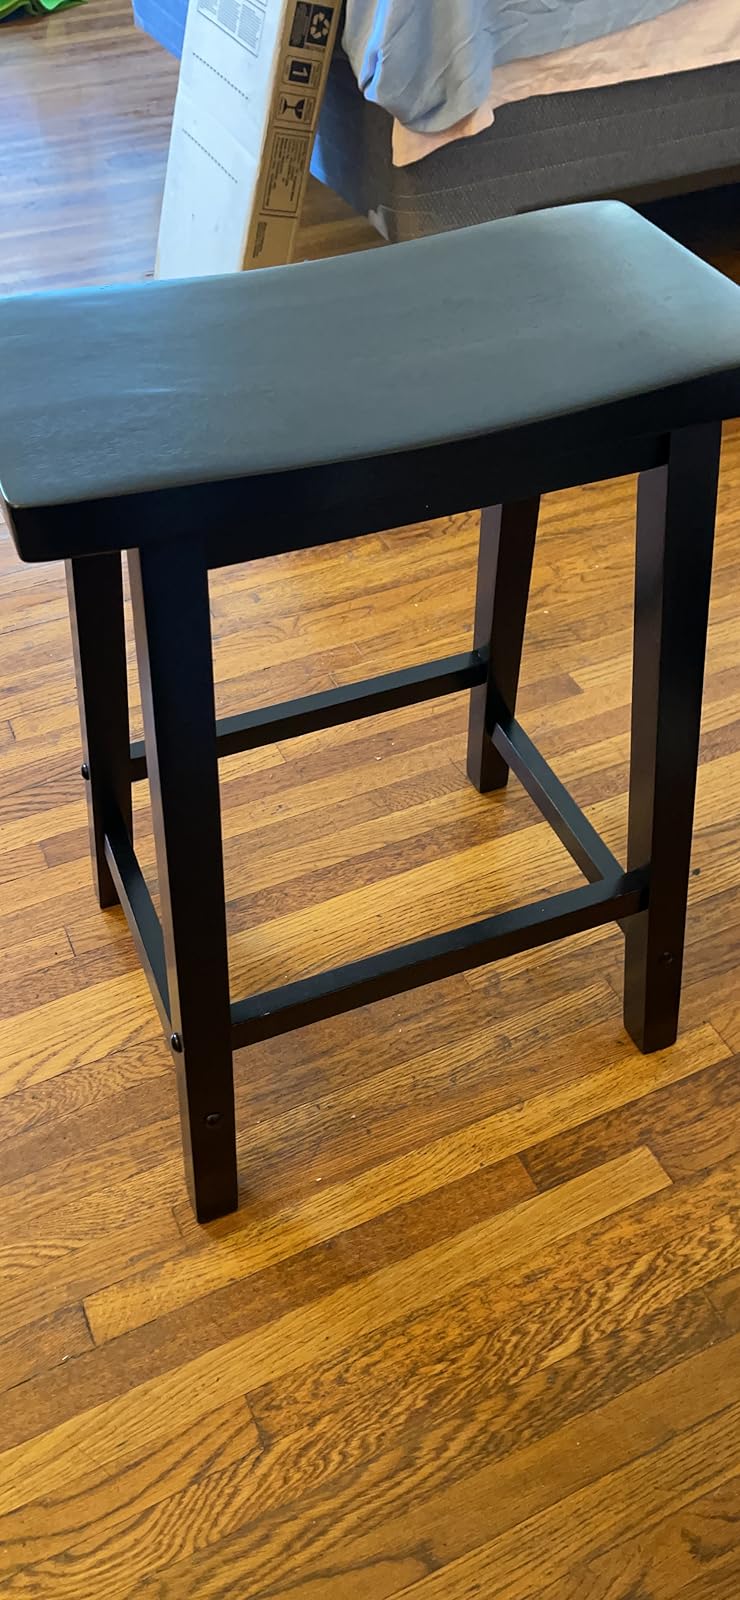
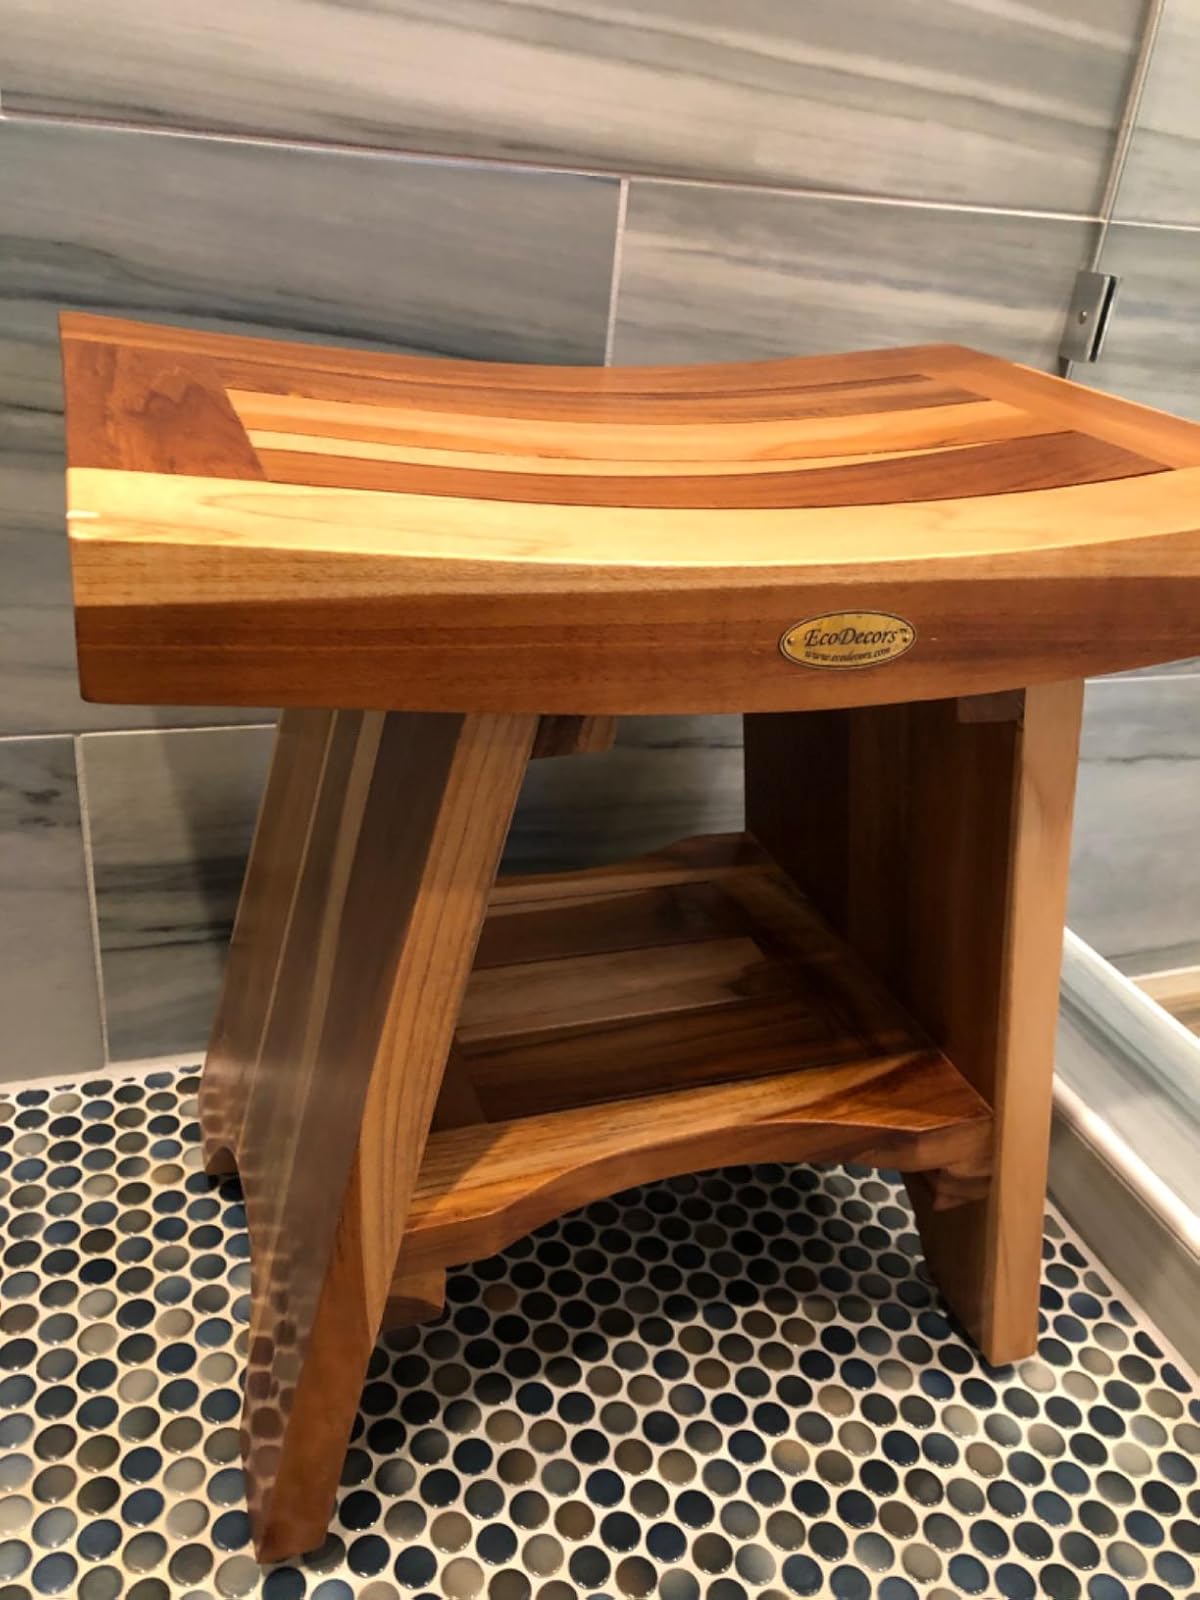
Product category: stool
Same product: no